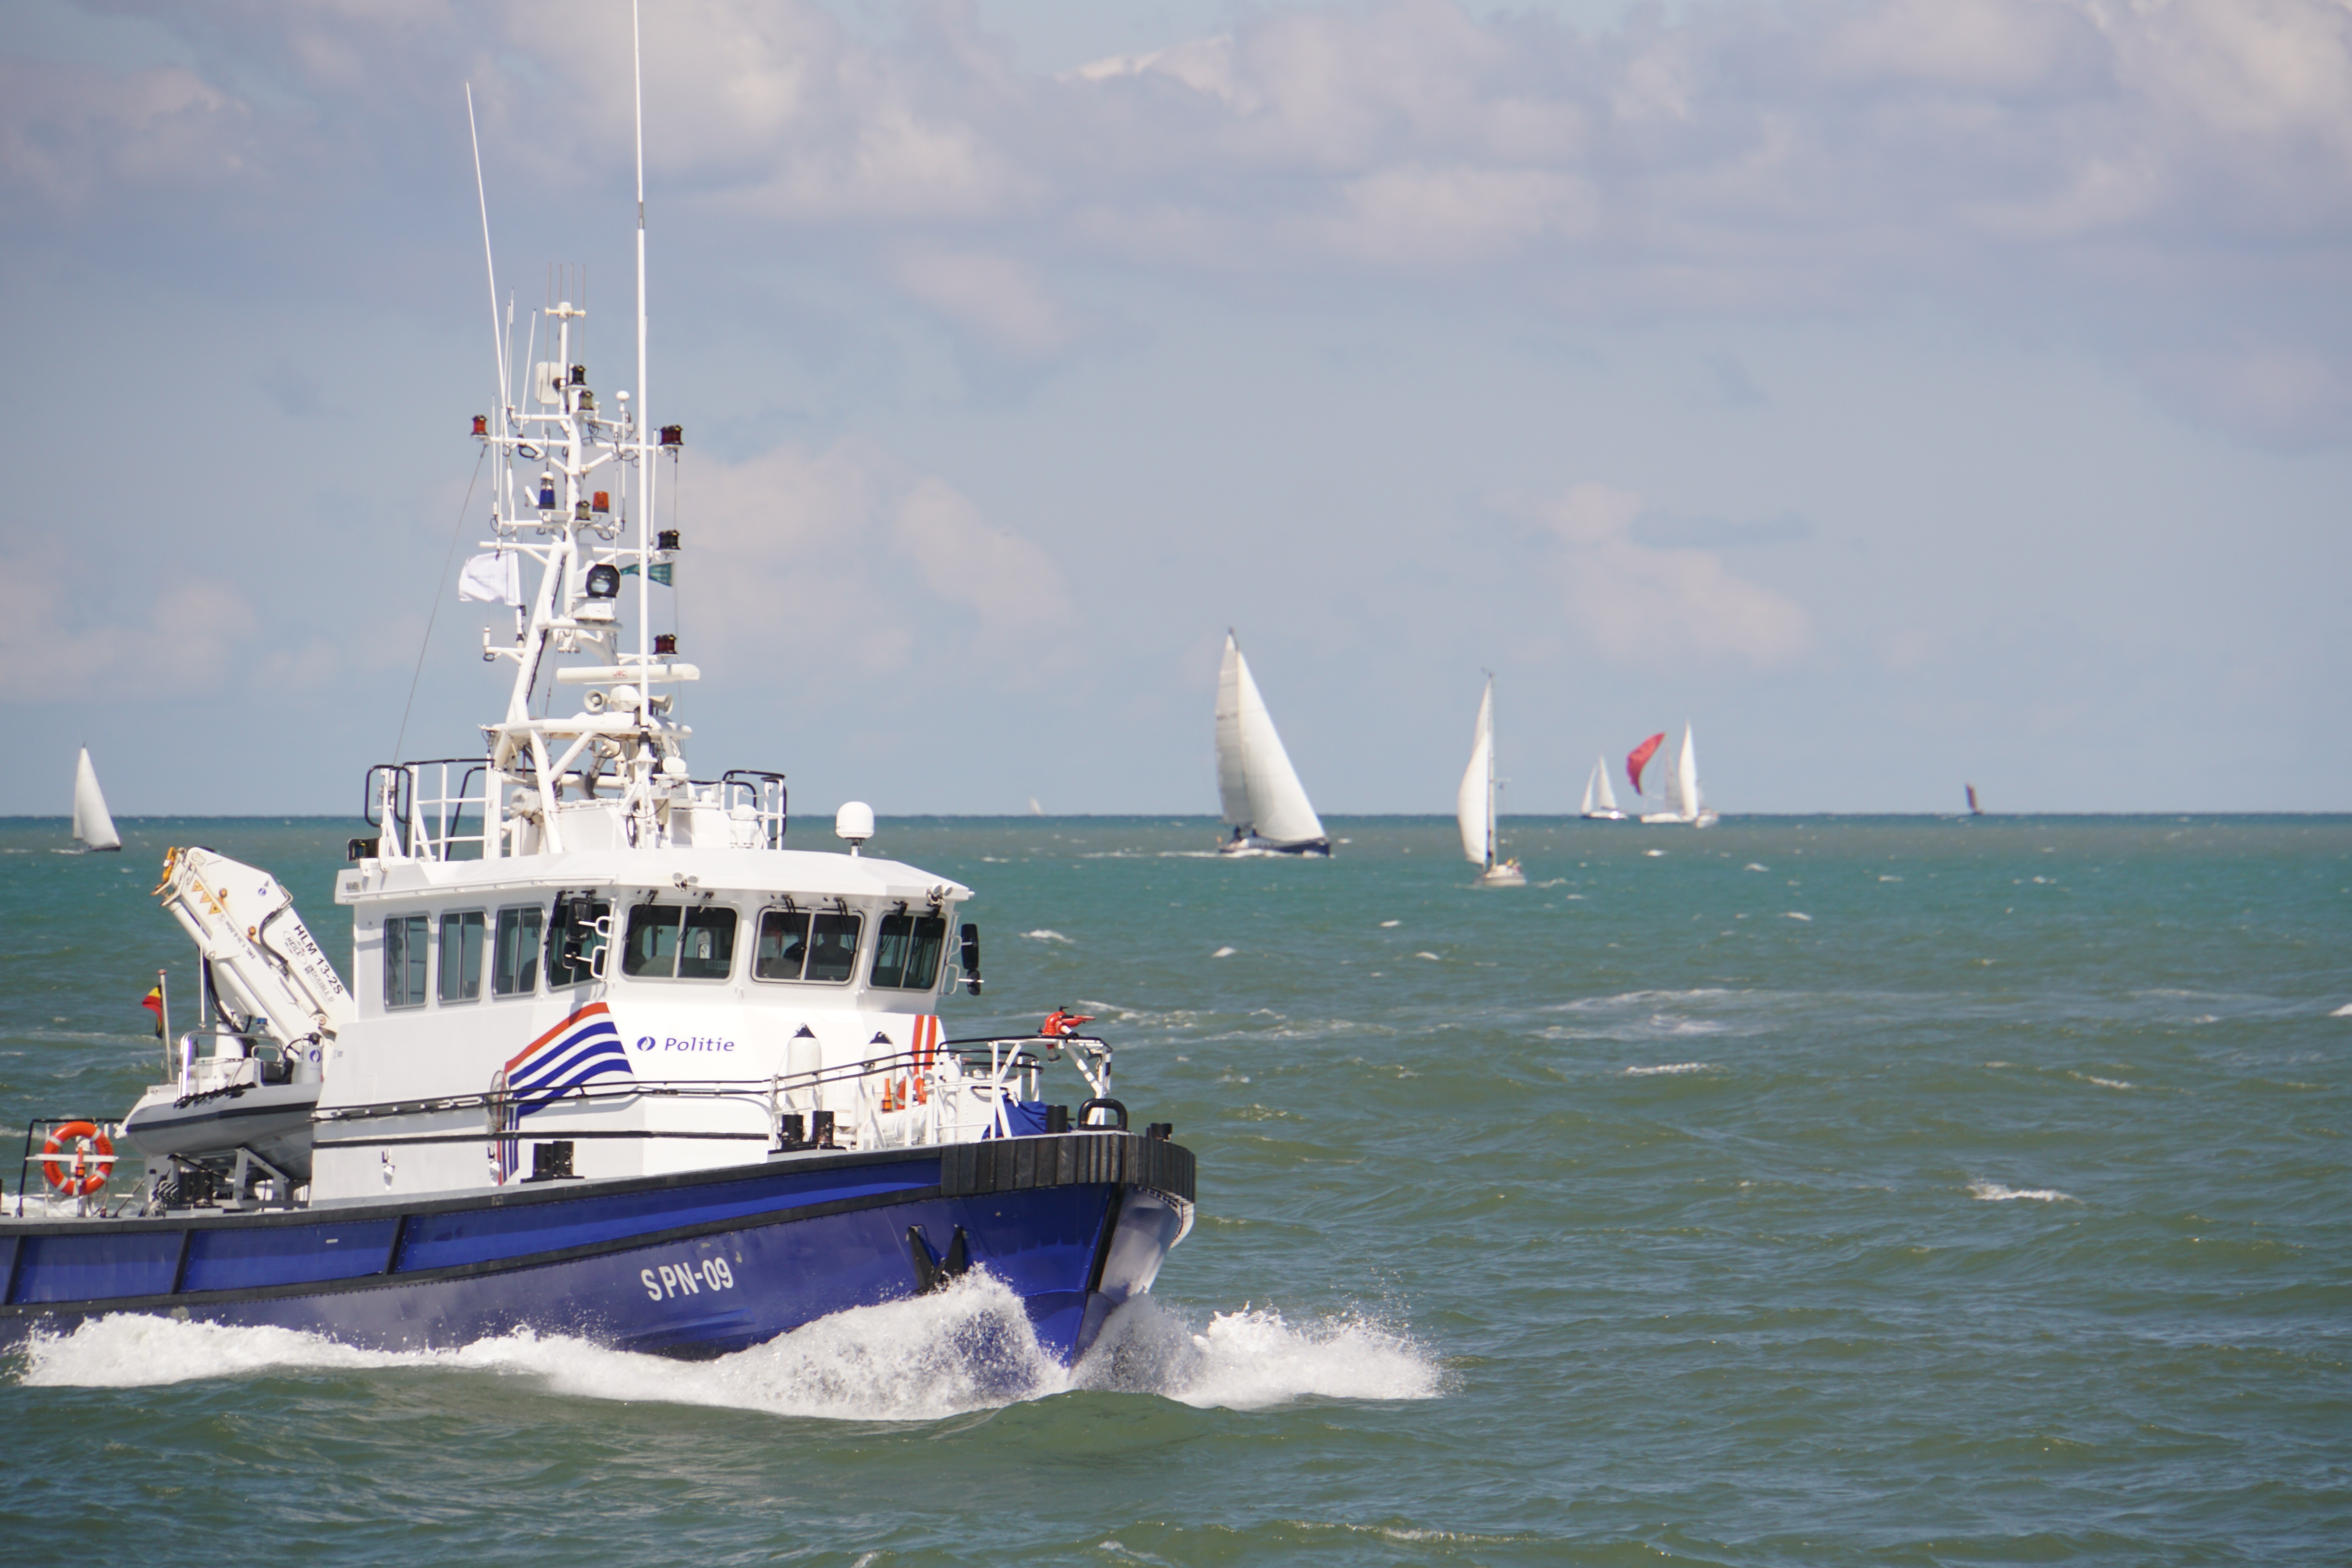
sea, coast, boat, ship, vehicle, sailing, yacht, bay, sailboat, boating, watercraft, north sea, fishing vessel, passenger ship, water police, police boat